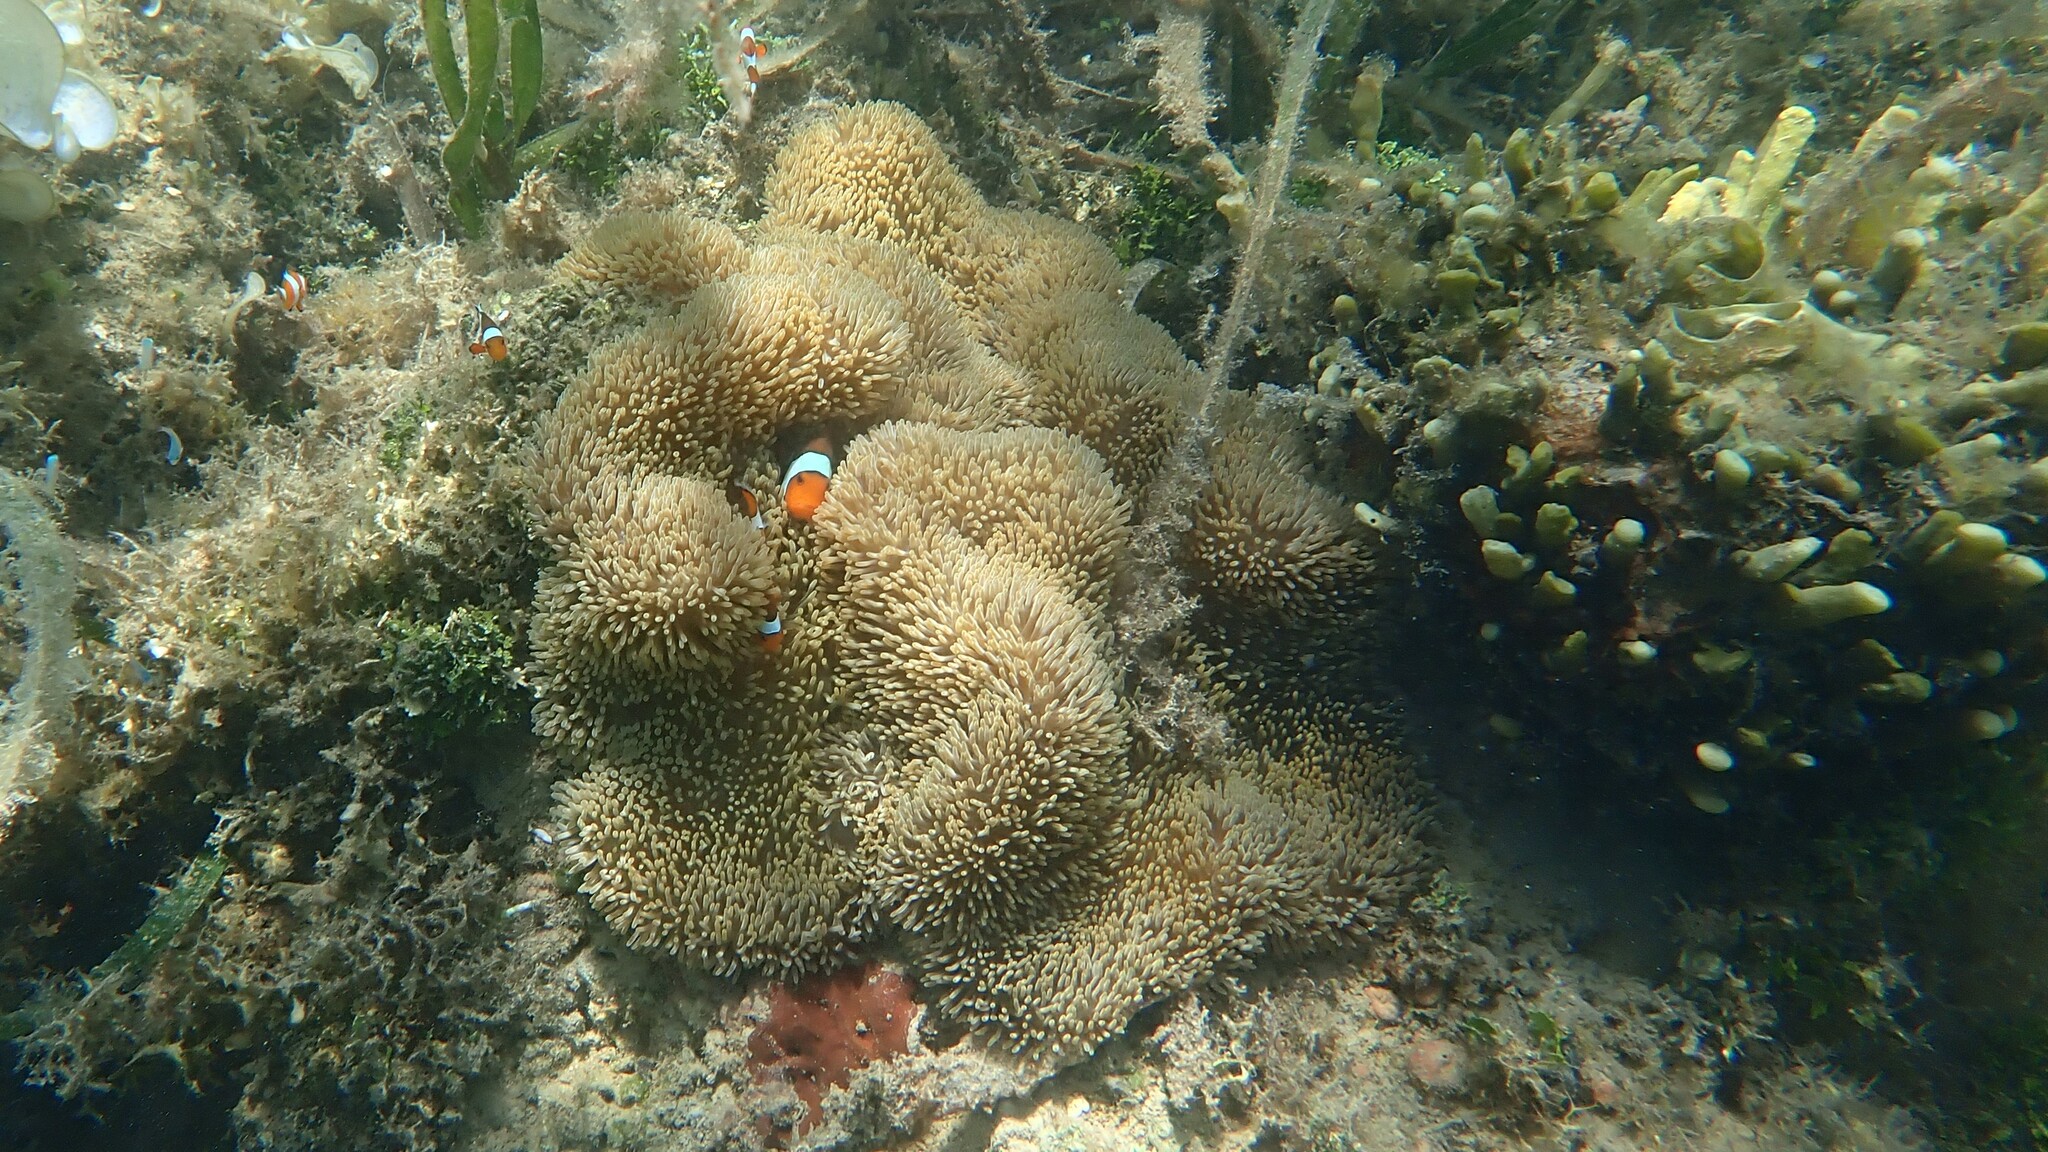
Amphiprion ocellaris (Ocellaris Anemonefish)